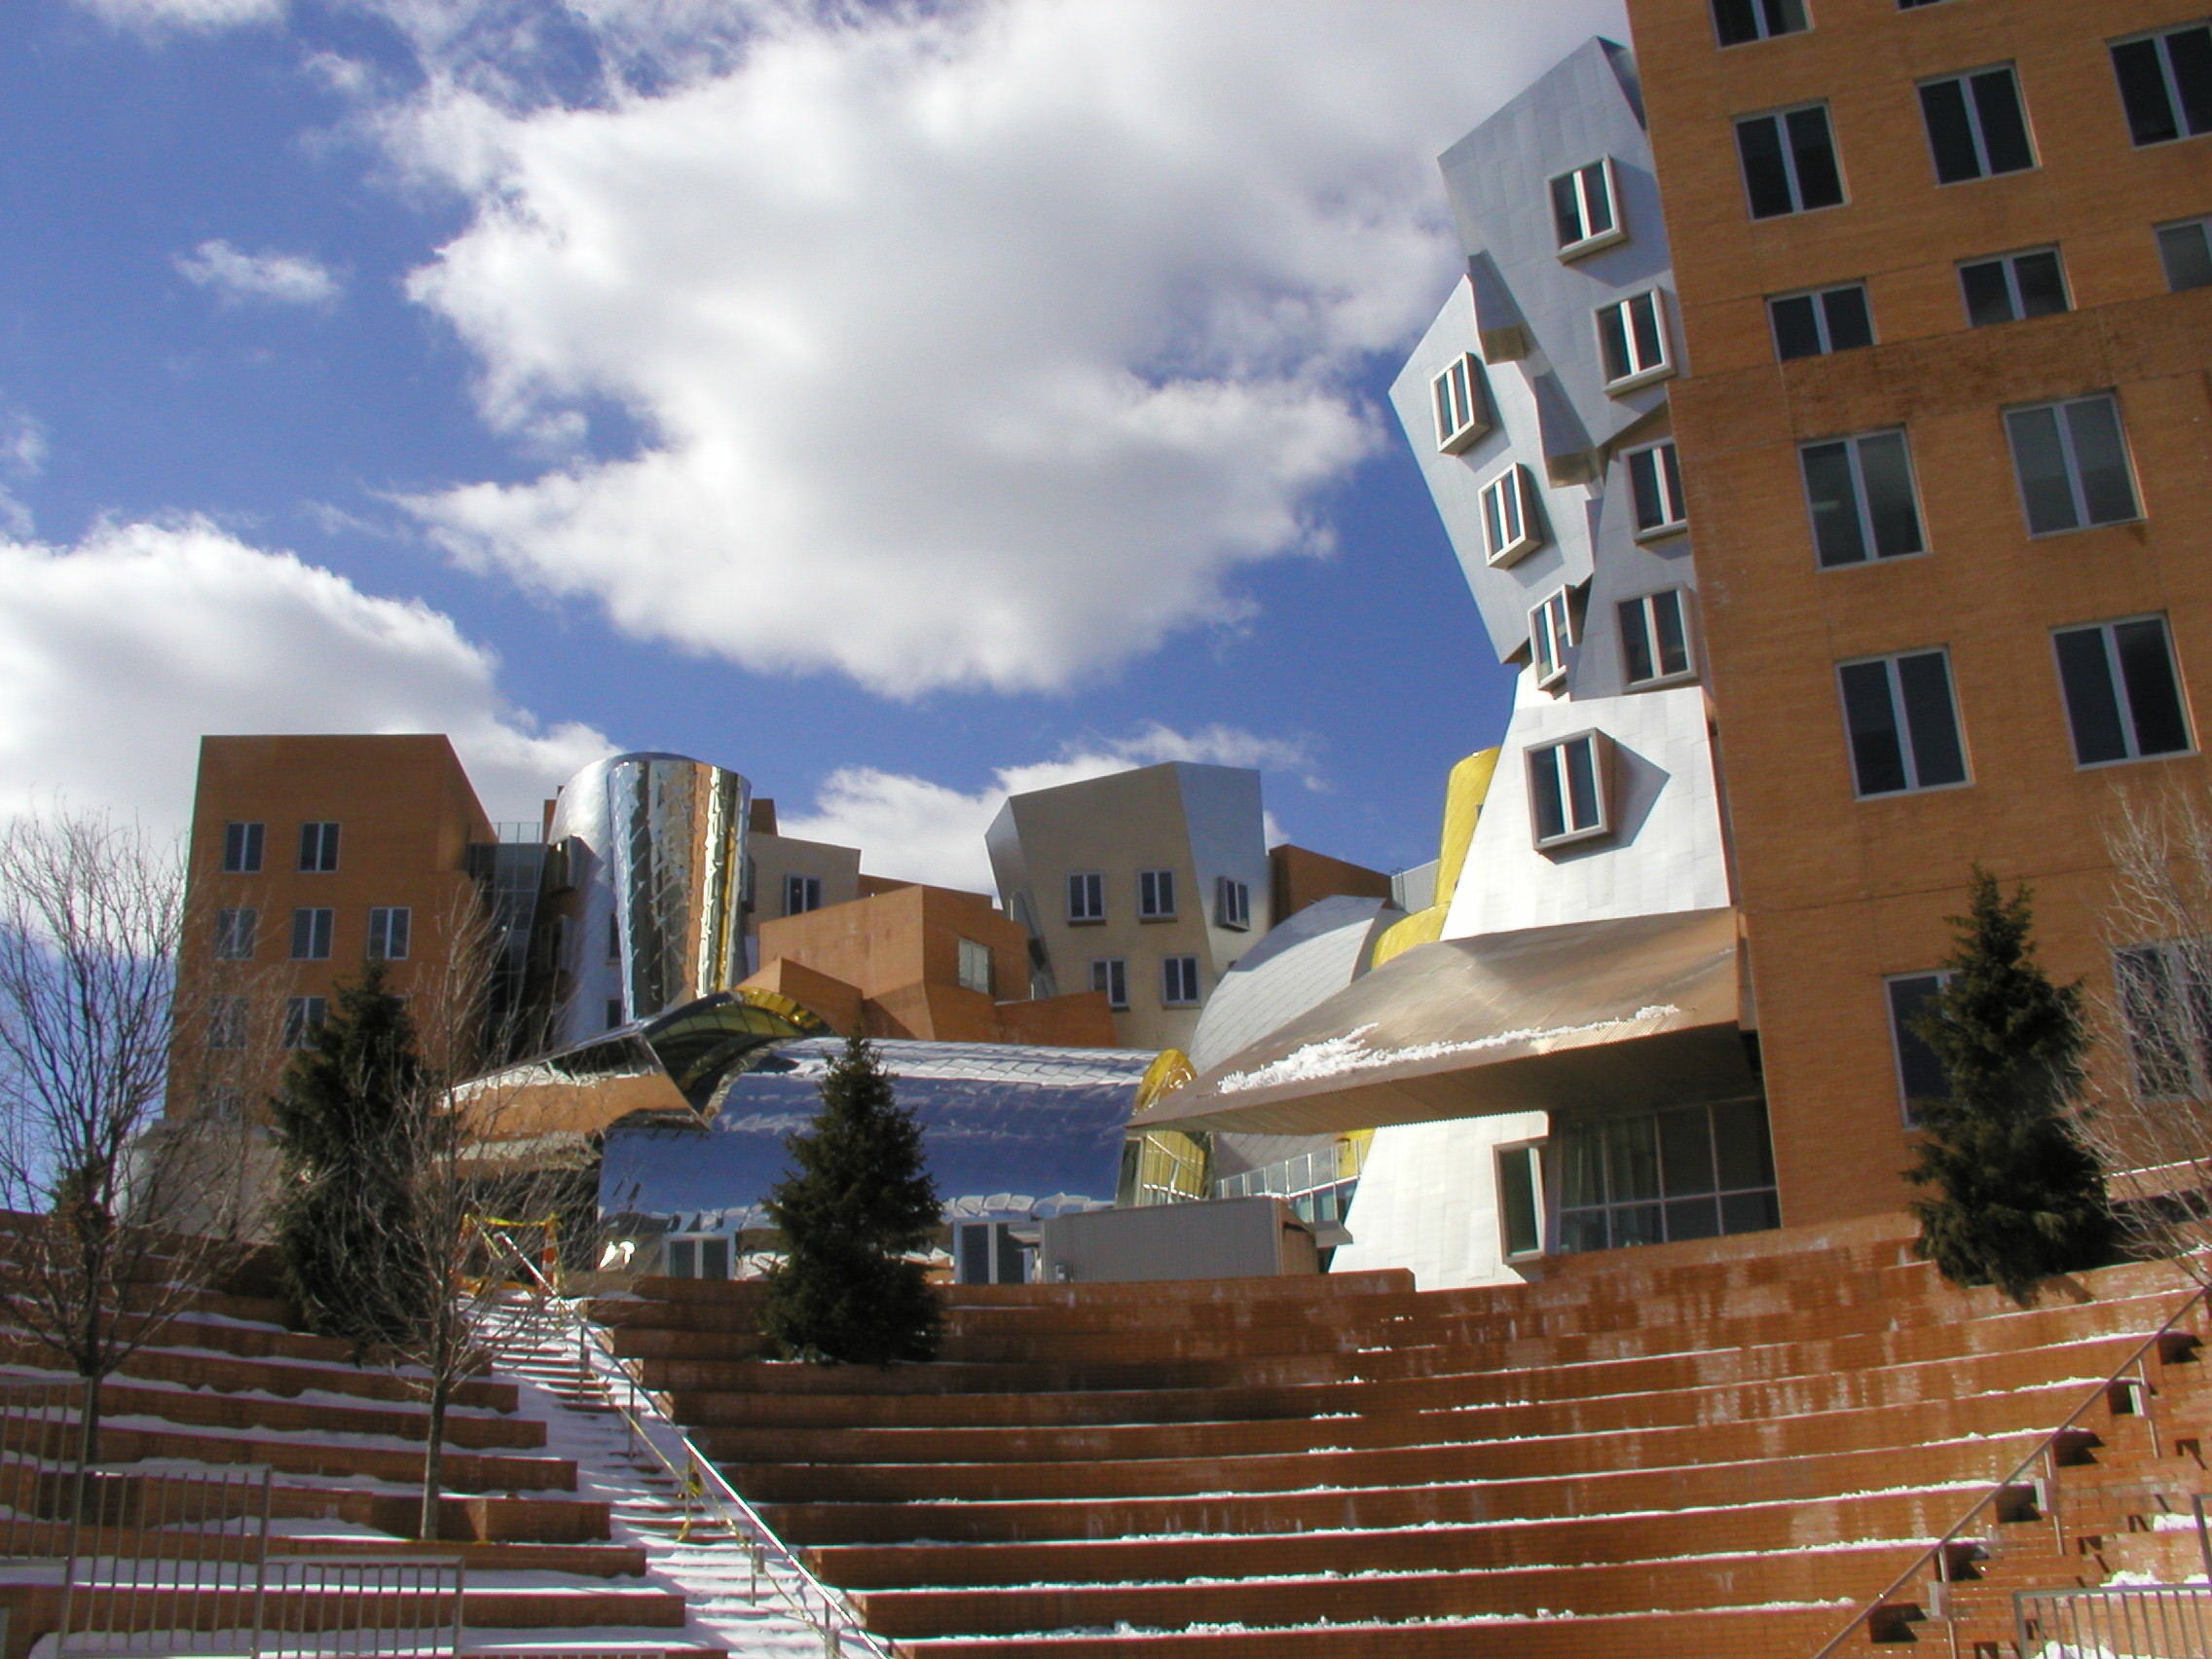
architecture, town, building, city, downtown, vacation, tower, landmark, tourism, boston, resort, mit